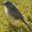
Label: bird